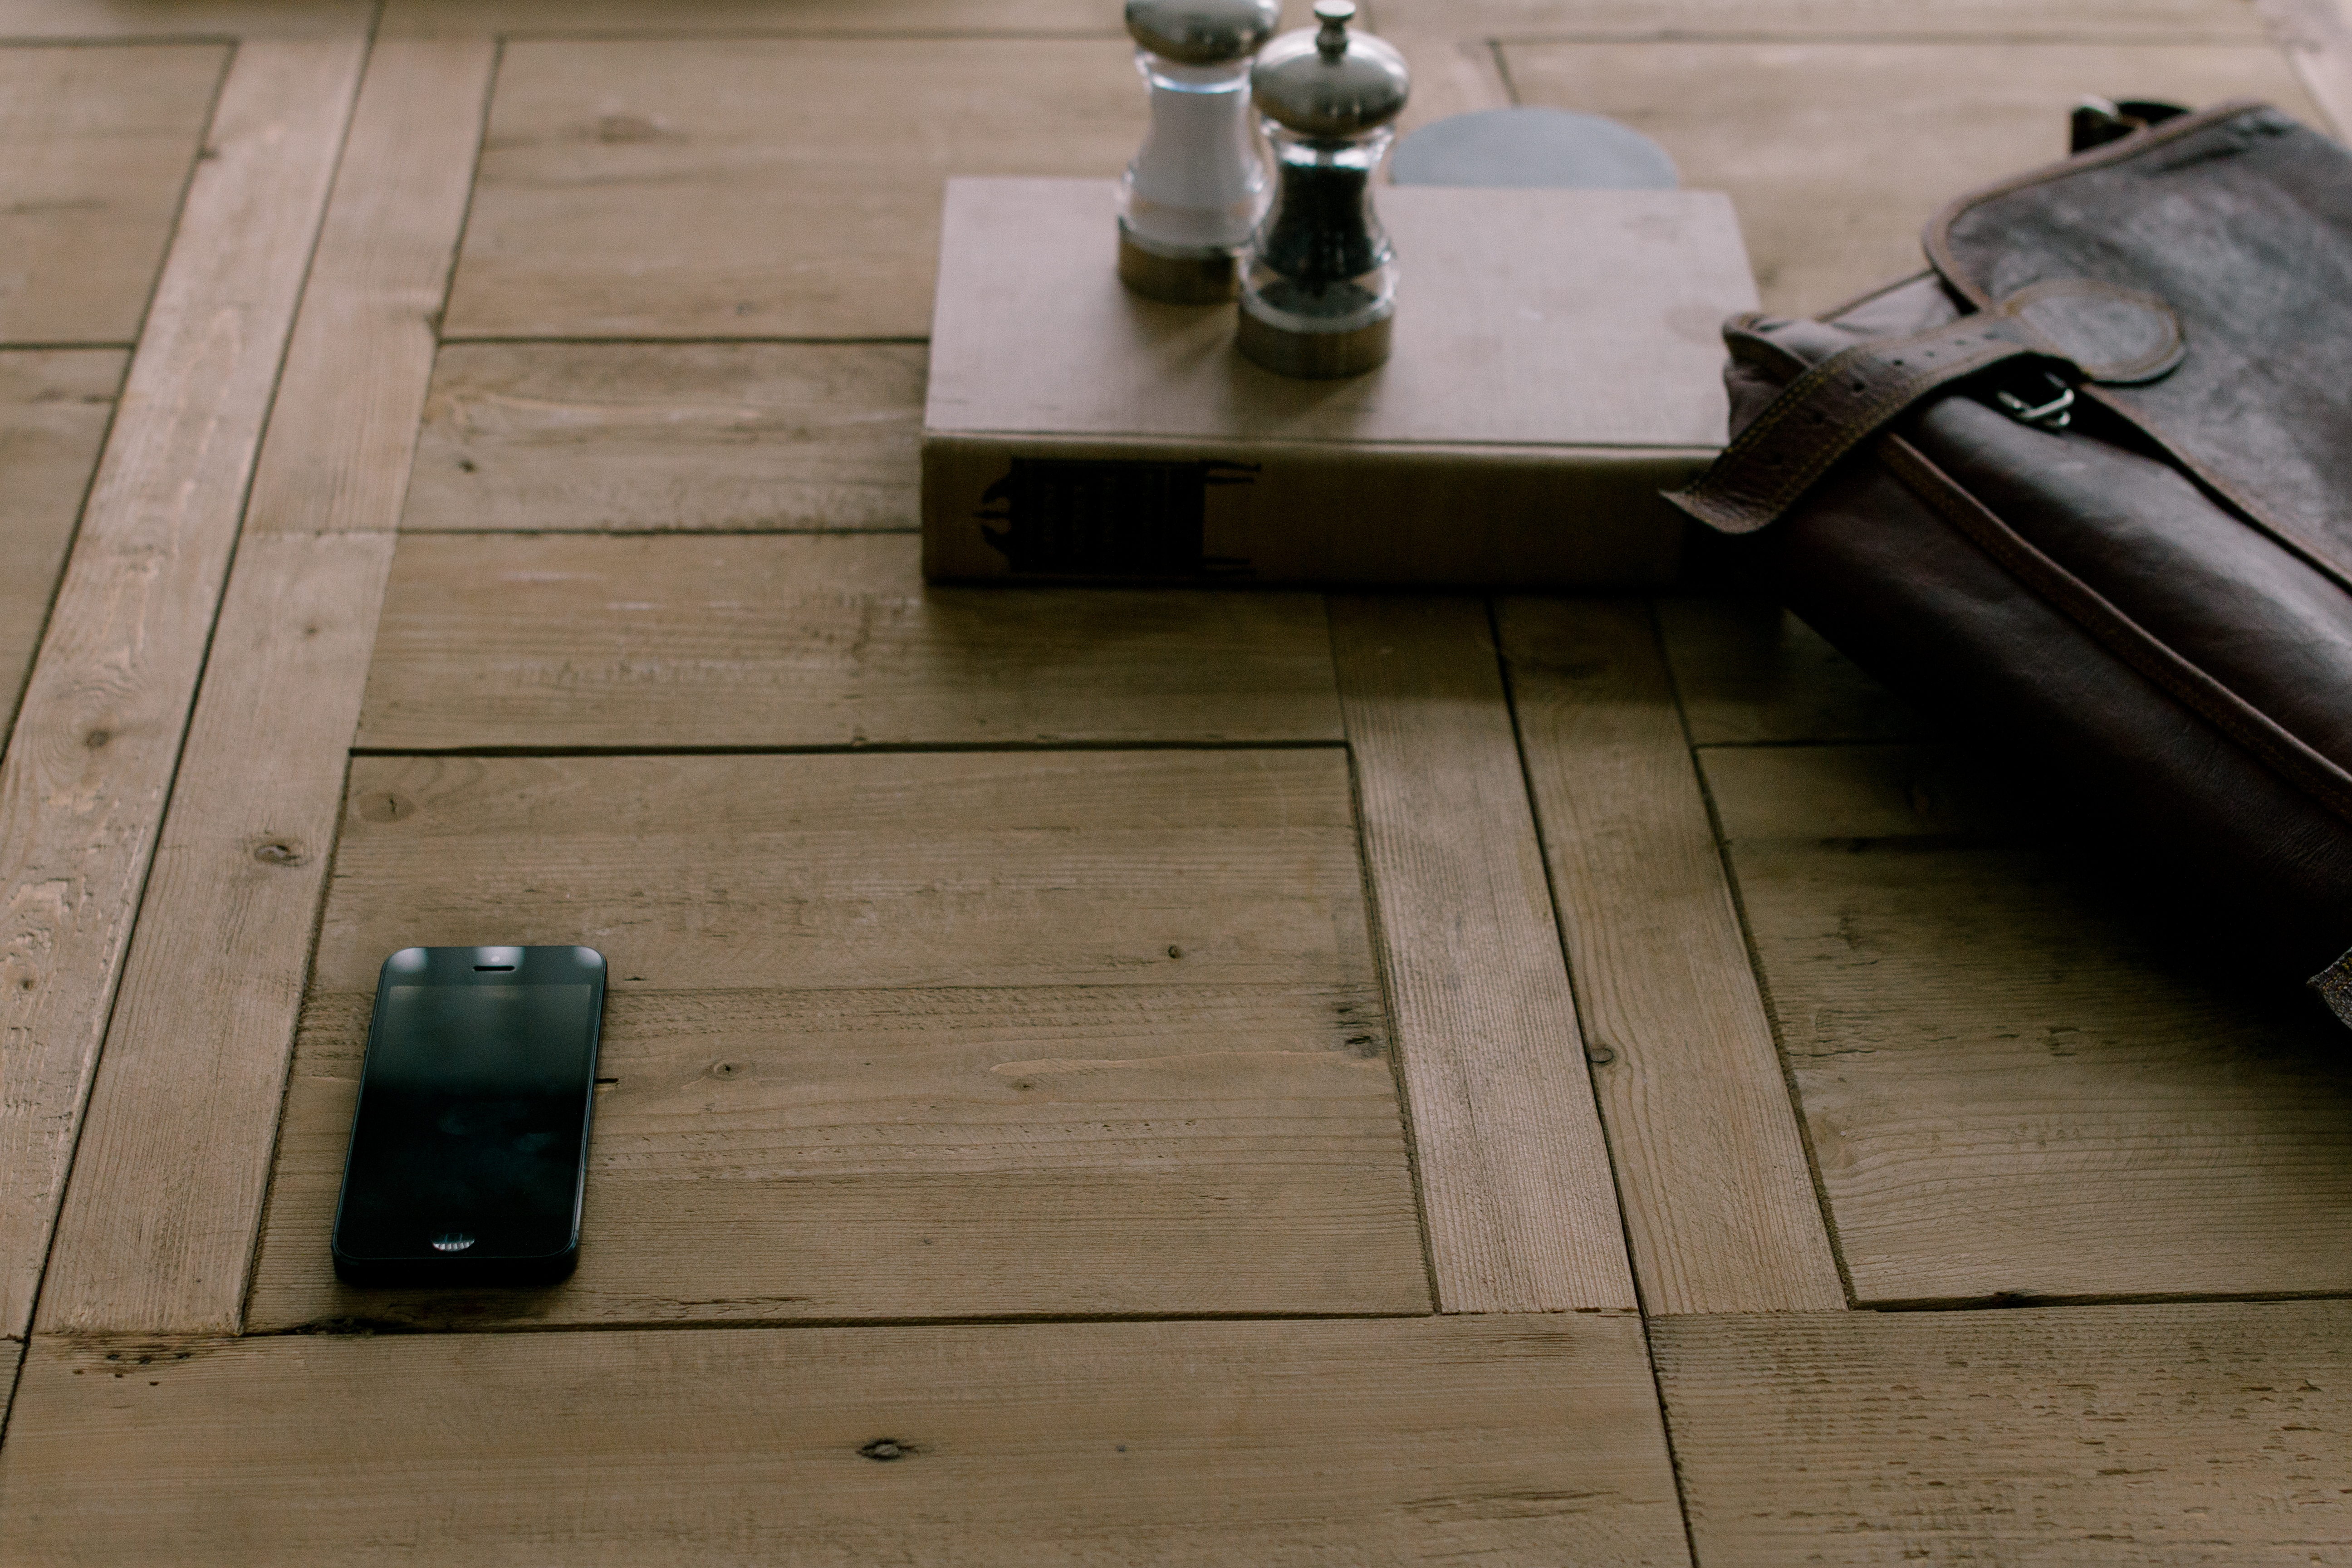
smartphone, table, book, wood, floor, pepper, salt, tile, furniture, wooden table, condiments, hardwood, satchel, cellphone, leather bag, flooring, wood flooring, man made object, laminate flooring